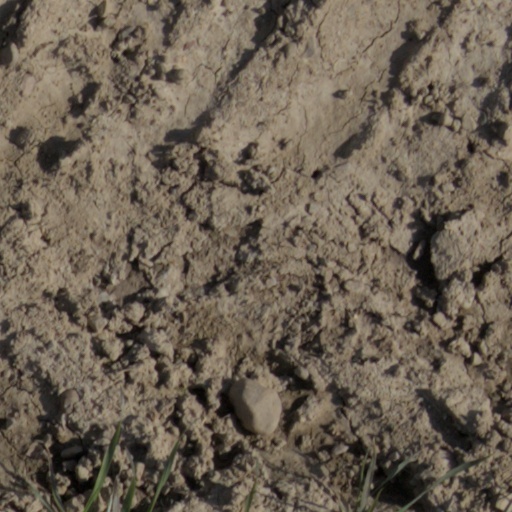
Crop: wheat